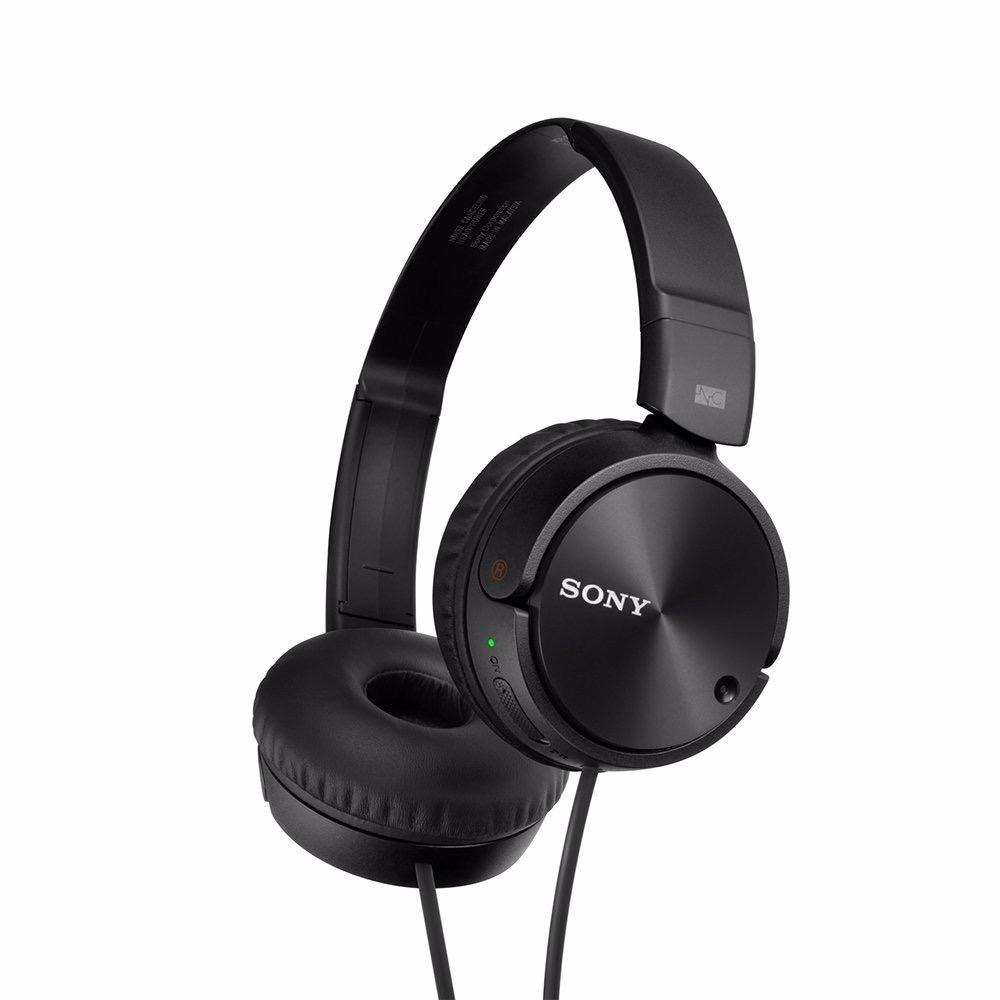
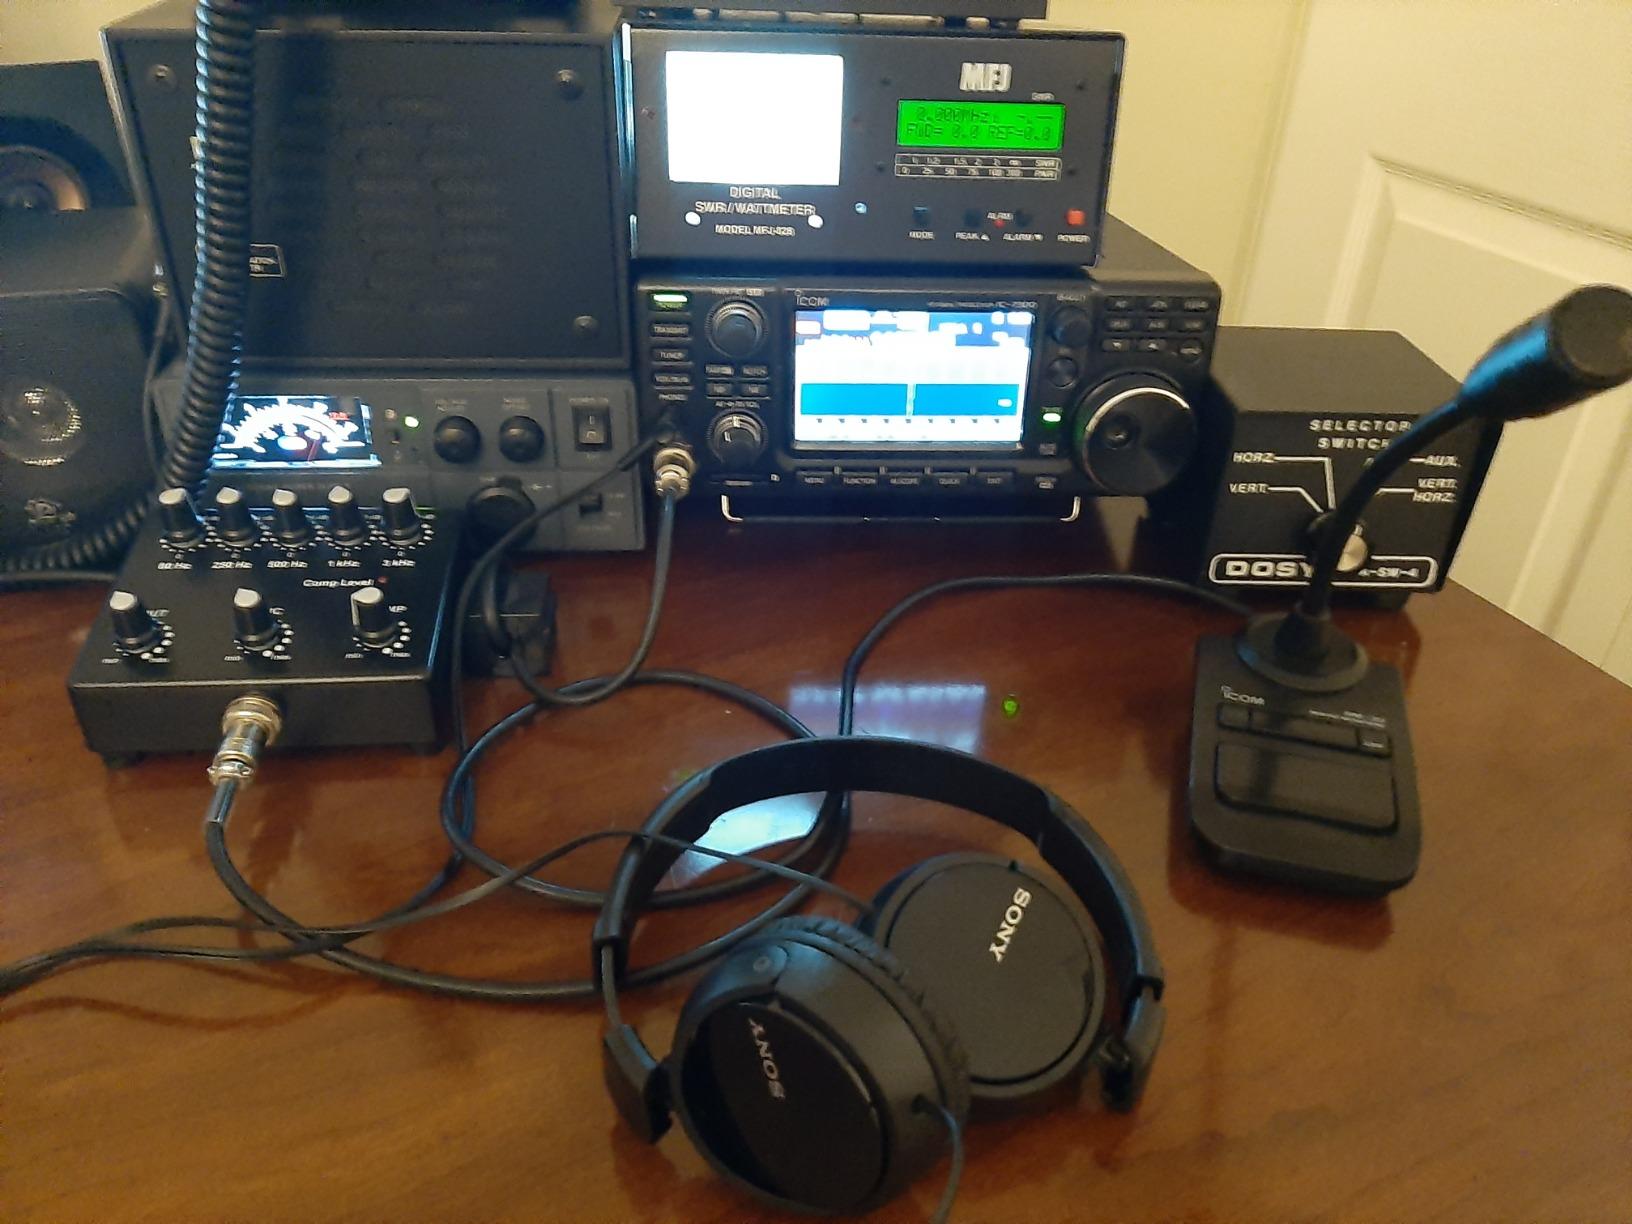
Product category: headphones
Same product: yes